Noritake

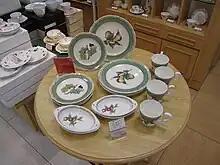
Noritake porcelain (2009)

By 1923, Nippon Toki was looking to streamline its paperwork using machines to handle large orders coming in from the United States, and was impressed by the Hollereth tabulating machines manufactured by the Computing-Tabulating-Recording Company (CTR). In May 1925, Morimura-Brothers entered into a sole agency agreement with CTR (which had been renamed IBM in 1924) to import the Hollerith machines into Japan. The first Hollerith tabulator in Japan was installed at Nippon Pottery in September 1925, making Noritake IBM's first customer in Japan.